Westport, County Mayo

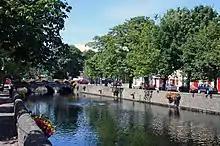
The Carrowbeg river flows through Westport

The pilgrimage mountain of Croagh Patrick, known locally as "the Reek", lies some 10 km west of the town near the villages of Murrisk and Lecanvey. The mountain forms the backdrop to the town.